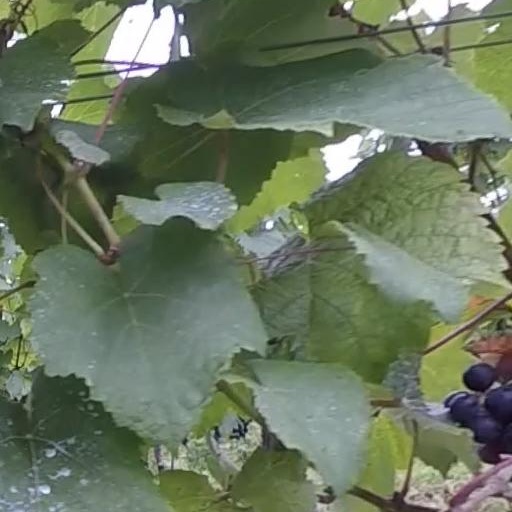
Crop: grape